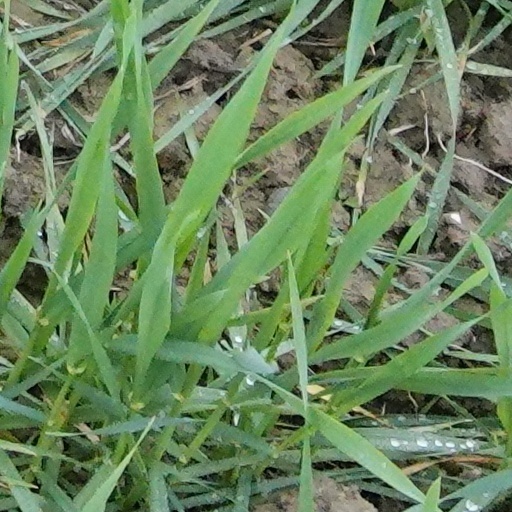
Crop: wheat